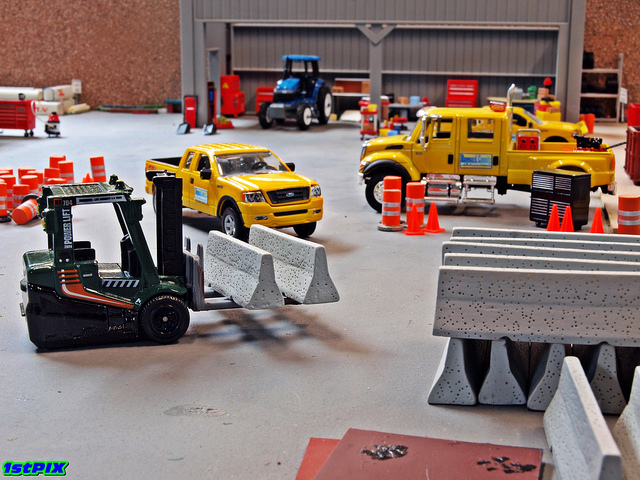
A construction site with a forklift, a truck and various other things.